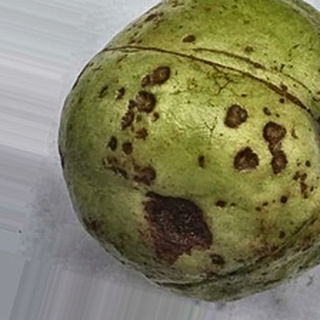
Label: guava_anthracnose